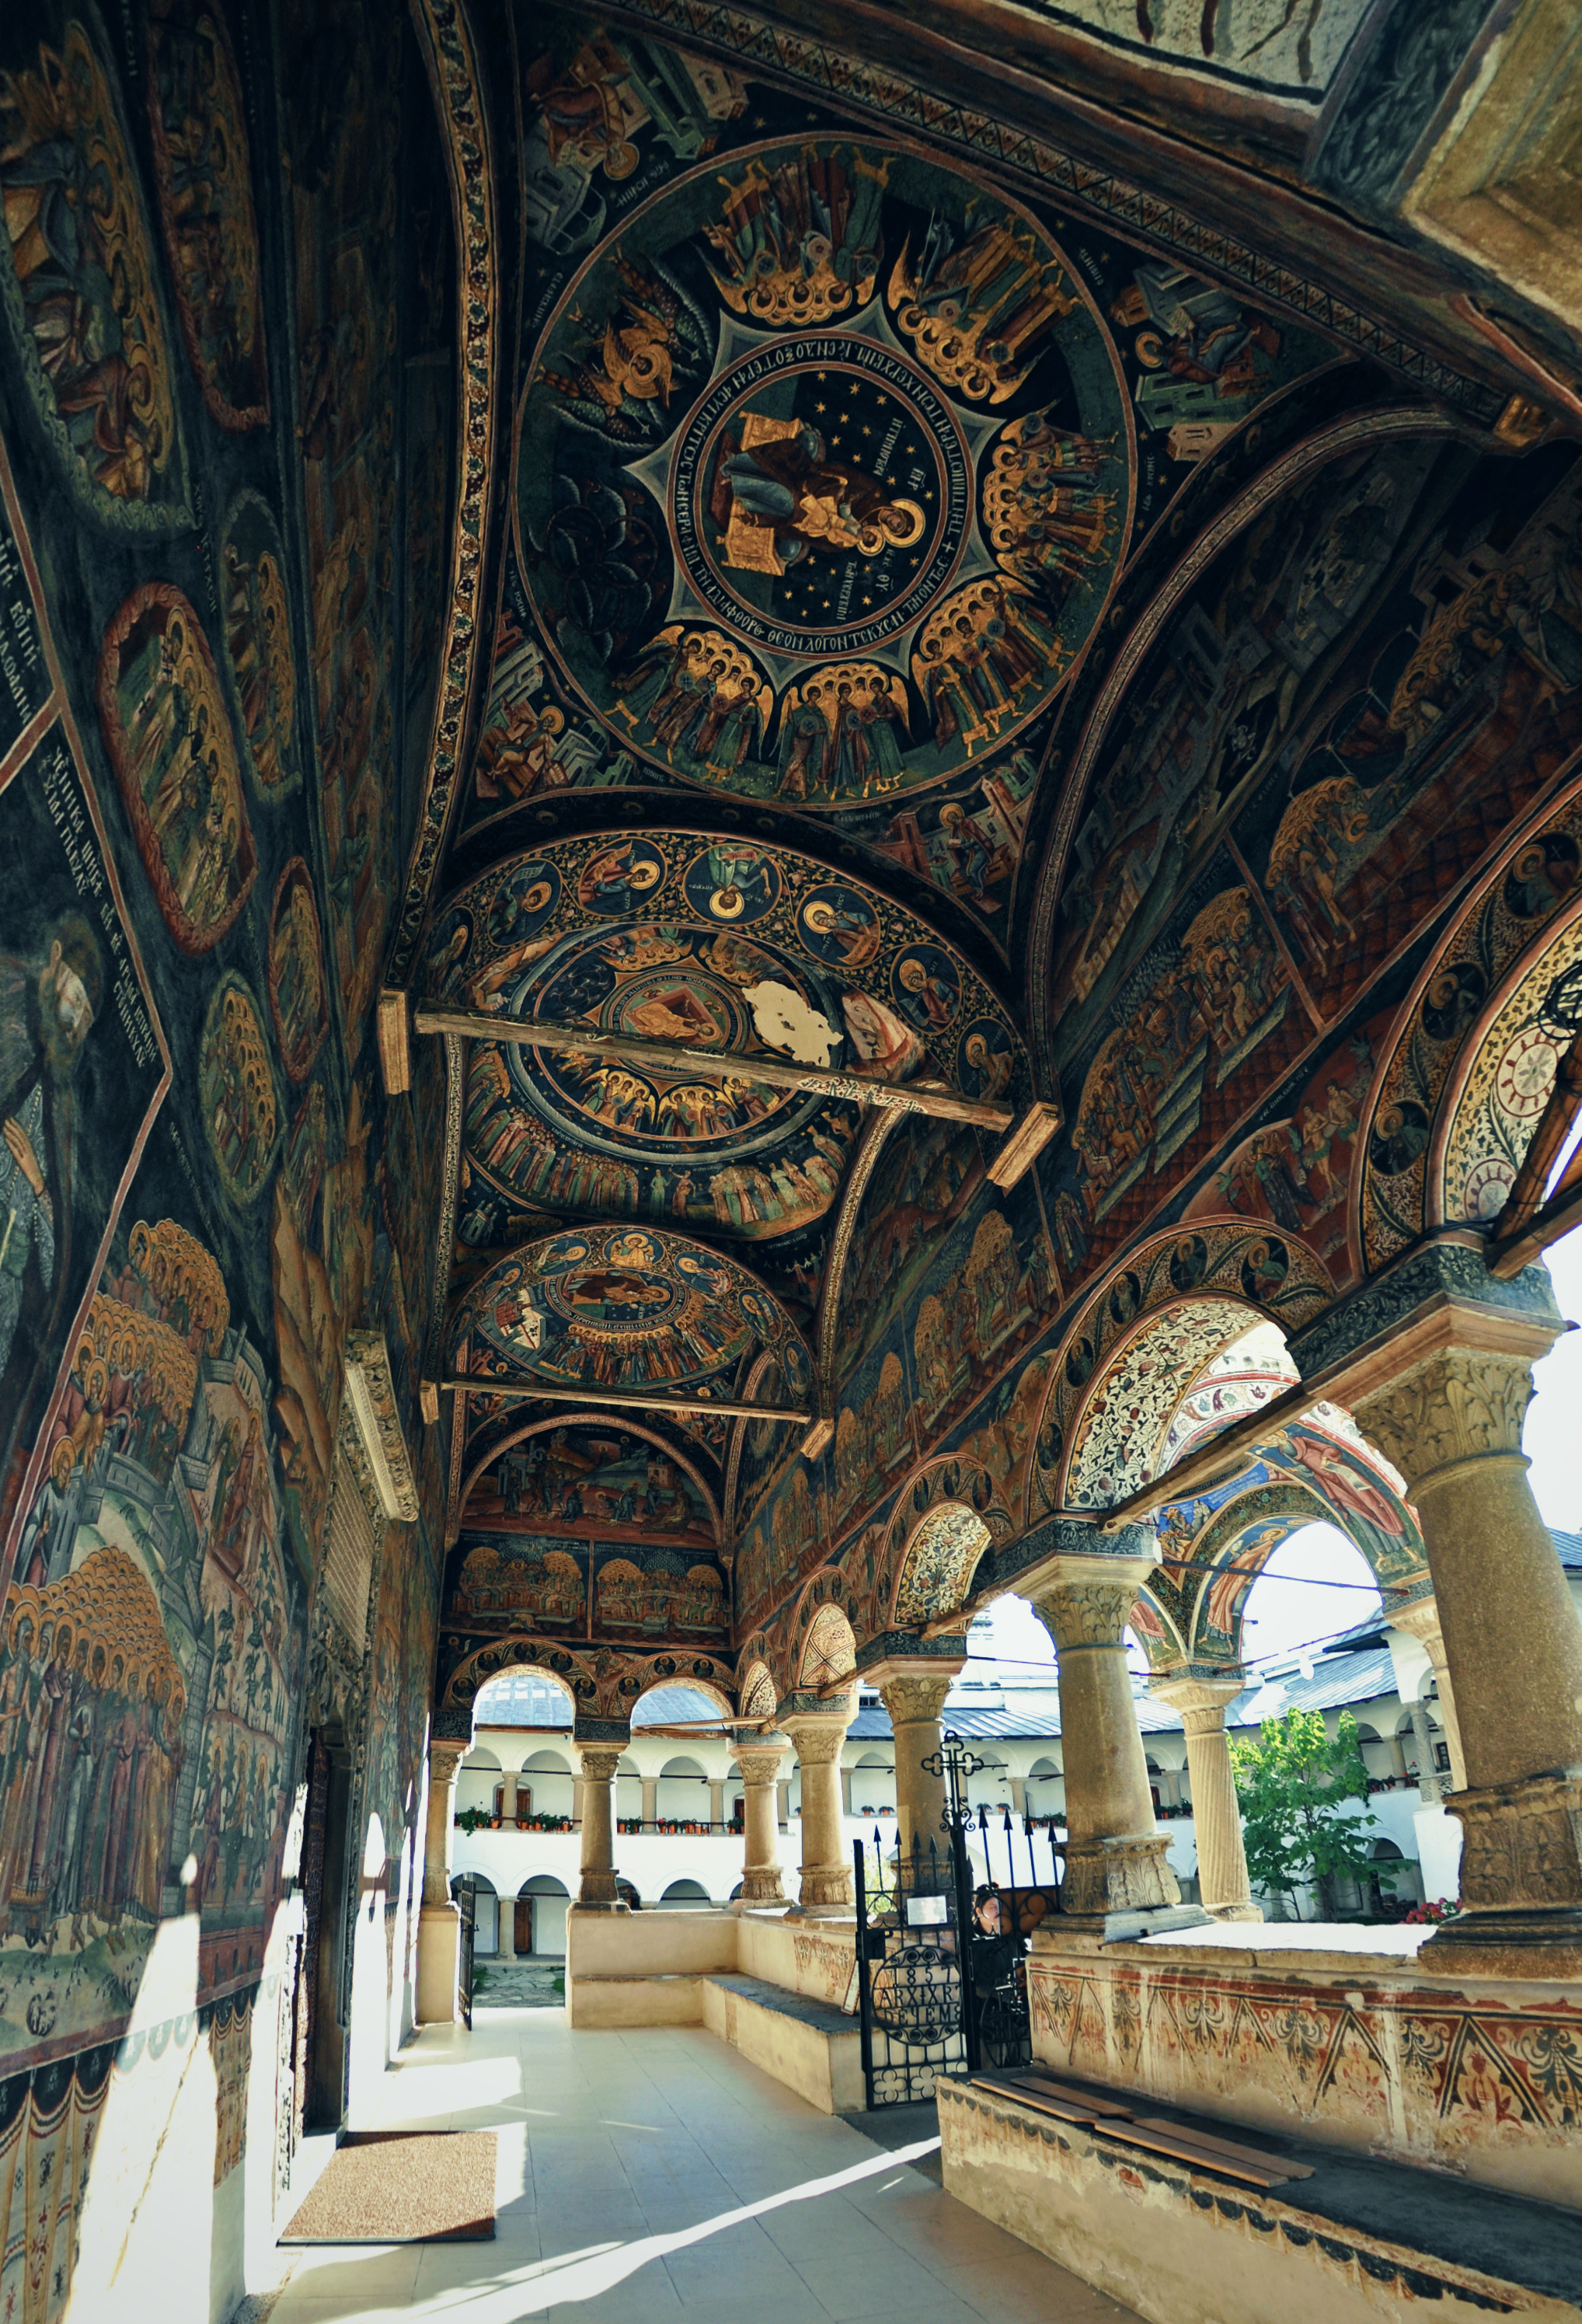
architecture, photography, building, monument, photo, arch, religion, church, cathedral, christian, place of worship, photos, religious, free, de, columns, monastery, churches, fisheye, fotografie, history, christianity, romana, orthodox, arcade, vaulting, unesco, eastern, fresco, romania, convent, arcada, bor, biserica, arhitectura, wallachia, muntenia, tara, romaneasca, orthodoxy, romanian, ortodoxa, patrimoniu, fresca, frescoes, manastire, coloane, ortodoxia, ortodoxie, ecclesiastical, bisericeasc, cladire, edificiu, pridvor, exonarthex, valahia, tararomaneasca, portic, oltenia, horezu, hurez, hurezi, hurezimonastery, monasteryofhorezu, lmivliiaa09894, boltire, 1690, cre tinism, cre tin, m n stireahurezi, ancient history